Not About Nightingales

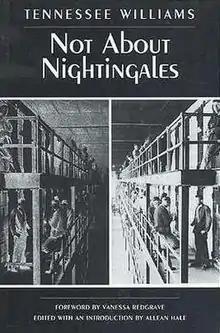
First edition cover(New Directions, 1998)

Not About Nightingales is a three-act play by Tennessee Williams. He wrote the play late in 1938, after reading in a newspaper about striking inmates of a Holmesburg, Pennsylvania prison in August 1938, who had been placed in "an isolation unit lined with radiators, where four died from temperatures approaching 150 degrees.".